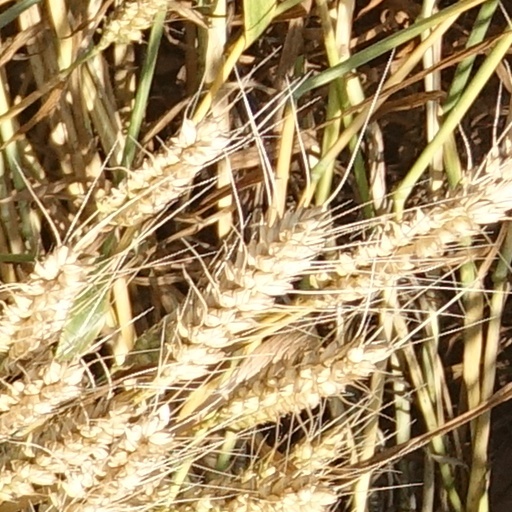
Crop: wheat